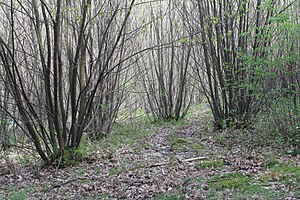
Stævningsskov / Metodik
Stævningsskov med ægte kastanje i nærheden af Hindhead, Surrey, England. Disse skud er næsten klar til at høste.
Stævningsskov er en del af det gamle kulturlandskab, som eksisterede fra Vikingetiden og frem til mekaniseringen af landbruget omkring 1950. Det er en naturtype, der opstår ved en systematisk og meget bevidst skovpleje, men som afviger stærkt fra højskov, som var kongernes og adelens jagt- og tømmerskov. Stævningsskove er kendetegnet ved at være meget artsrige, i gennemsnit findes der i Fyns stævningsskove, der dækker i alt 335 ha, ca. 15 forskellige træarter pr. stævningsskov.